Alfred Agache (painter)

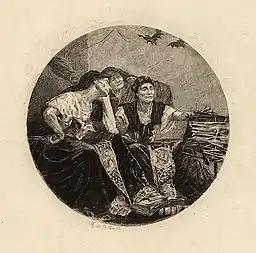
Charles de Billy after Alfred-Pierre Agache, "<a href="https%3A//library.nga.gov/permalink/01NGA_INST/1p5jkvq/alma991107963804896">Untitled (The Three Fates)

", n.d., etching, Department of Image Collections, National Gallery of Art Library, Washington, DC